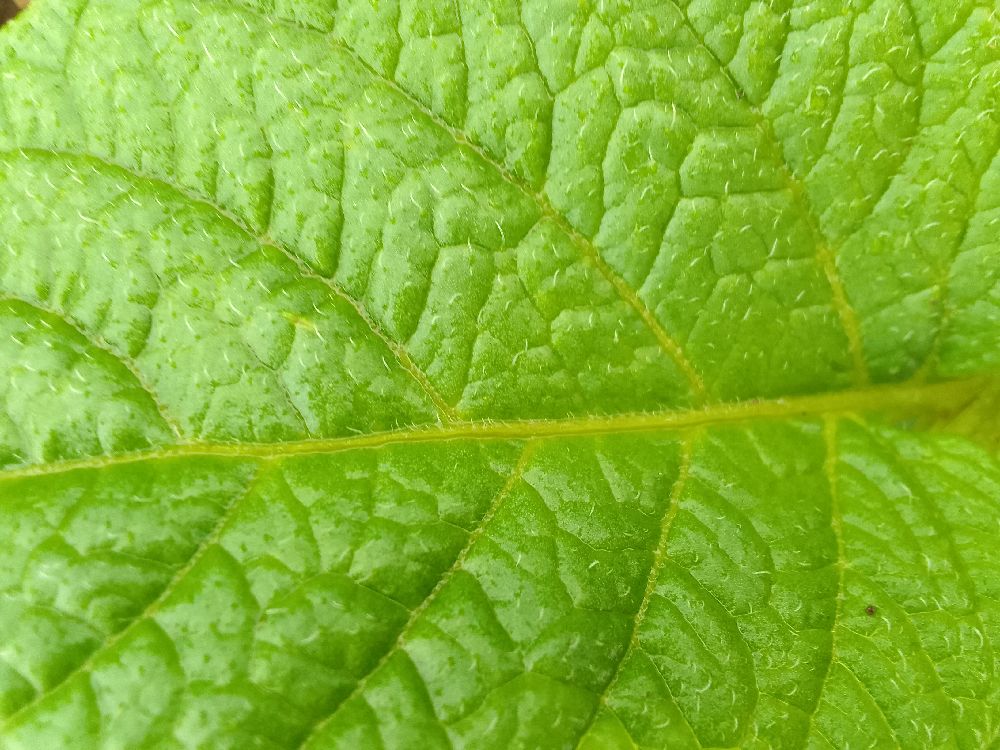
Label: Healthy